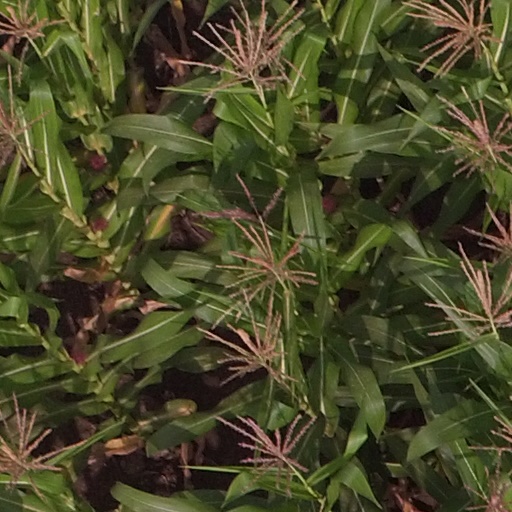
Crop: maize; corn